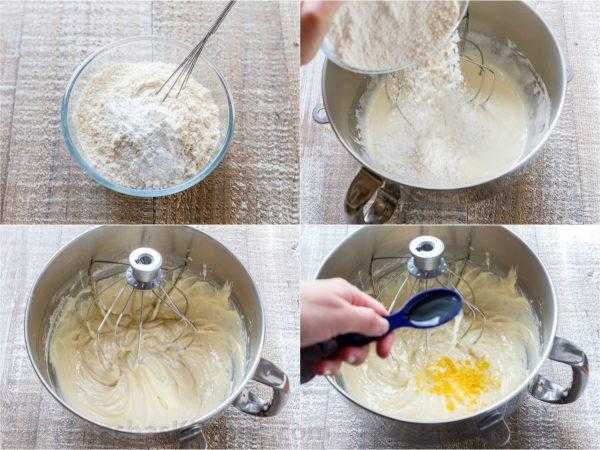
Label: Blueberry